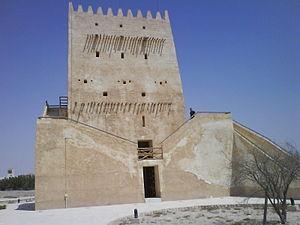
Les tours de Barzan, aussi connues sous le nom de tours du fort Umm Salal Mohammed, sont des tours de surveillance ayant été construites à la fin du XIXᵉ siècle puis rénovées en 1910 par le sheikh Mohammed bin Jassim Al Thani. Elles sont situées sur le côté sud d'un système défensif établi entre la fin du XIXᵉ siècle et le début du XXᵉ siècle pour protéger le rawdat, une vallée où est collectée l'eau de pluie. En arabe, barzan signifie « lieu en hauteur ».